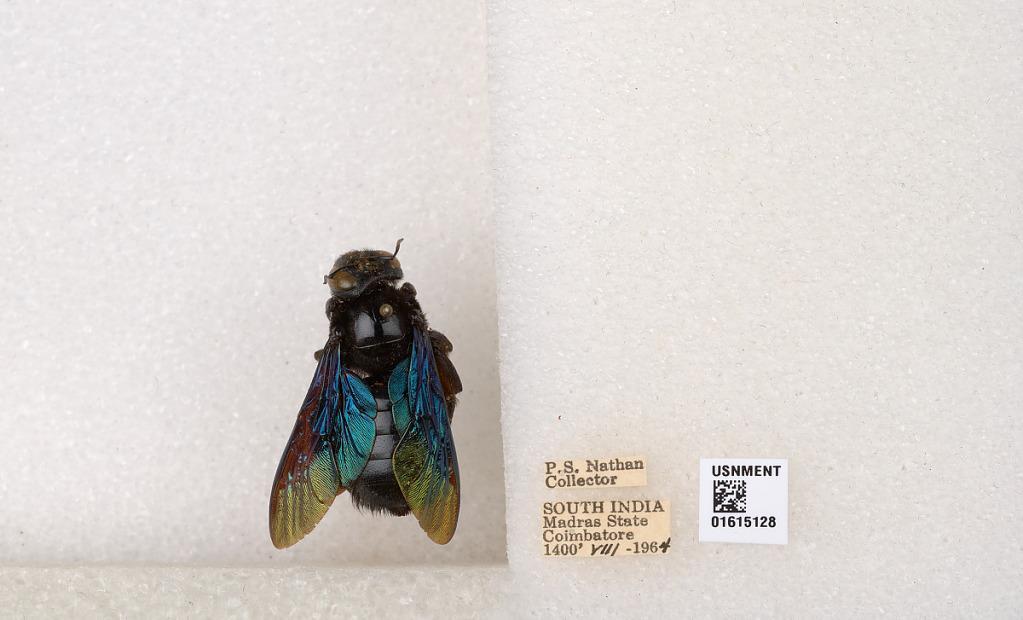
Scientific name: Xylocopa (Biluna) auripennis auripennis Lepeletier
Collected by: P. Nathan
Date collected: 1964-8-1
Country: India
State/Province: Tamil Nadu
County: Coimbatore
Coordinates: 10.9955, 76.9034